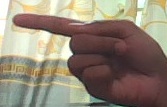
ASL sign: G